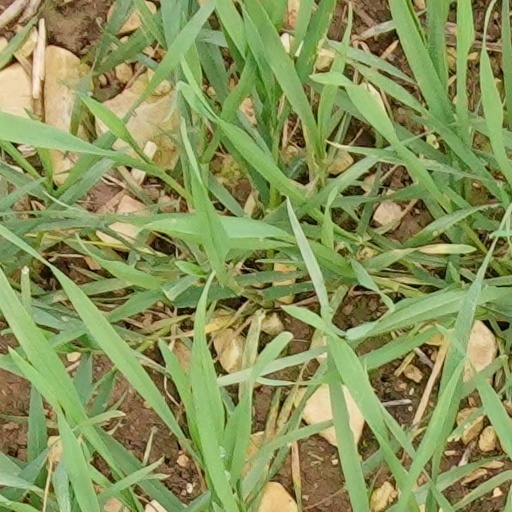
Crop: wheat